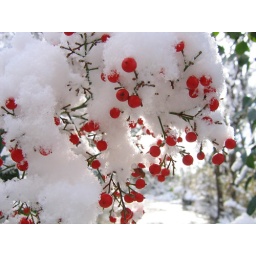
red fruits under withe mantle